Tupuxuara

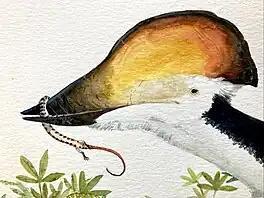
A depiction of "Tupuxuara" feeding

Considering that the group containing "Tupuxuara" and "Thalassodromeus" has received two different denominations throughout the years, Thalassodromidae and Thalassodrominae, paleontologist Rodrigo Pêgas and colleagues in 2023 argued that despite the disagreements between the position of said group within Azhdarchoidea, the species contained within it have almost always been the same ones. Therefore, they deemed the difference in naming pattern undesirable. They favored the denomination Thalassodromidae, in order to have consistency with other studies that used the same name. In their analysis, they supported a close relationship between the thalassodromids and the family Tapejaridae, following the classification model established by Kellner. Both Thalassodromidae and Tapejaridae would form the larger group Tapejaromorpha (defined as the most inclusive clade containing "Tapejara wellnhoferi" but not "Azhdarcho lancicollis"). Subsequent studies using Kellner's model would also employ the denomination Thalassodromidae instead of Thalassodrominae.